Engineers House

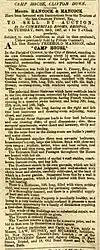
Sale ad 1867

Charles Pinney (1793-1867) commissioned Camp House (later called Engineers House) in 1831 shortly after his marriage. He was born in 1793 in Clifton, Bristol. His father was John Preter who had adopted the name Pinney when he inherited their numerous estates. Charles became a merchant and in 1831 was elected as Mayor of Bristol. He held this office during the riots caused by the rejection of the Reform Bill in the House of Commons.